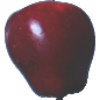
Label: Apple Red Delicious 1